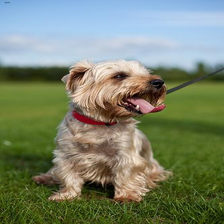
Species: dog
Breed: yorkshire terrier